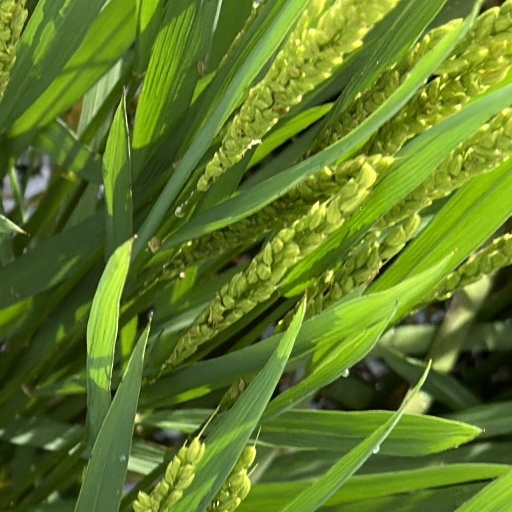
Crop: rice